Sissinghurst Castle Garden

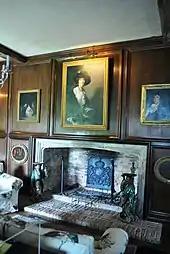
Sackville-West's portrait by Philip de László hanging in the Big Room of the West Range

Vita Sackville-West, poet, author, and gardener, was born at Knole, about 25 miles from Sissinghurst, on 9 March 1892. The great Elizabethan mansion, home of her ancestors but denied to her through agnatic primogeniture, held enormous importance for her throughout her life. Sissinghurst was a substitute for Knole, and she greatly valued its familial connections. In 1913 Sackville-West married Harold Nicolson, a diplomat at the start of his career. Their relationship was unconventional, with both pursuing multiple, mainly same-sex, affairs. After breaking with her lover Violet Trefusis in 1921, Sackville-West became increasingly withdrawn. She wrote to her mother that she would like "to live alone in a tower with her books", an ambition she achieved in the tower at Sissinghurst where only her dogs were regularly admitted.